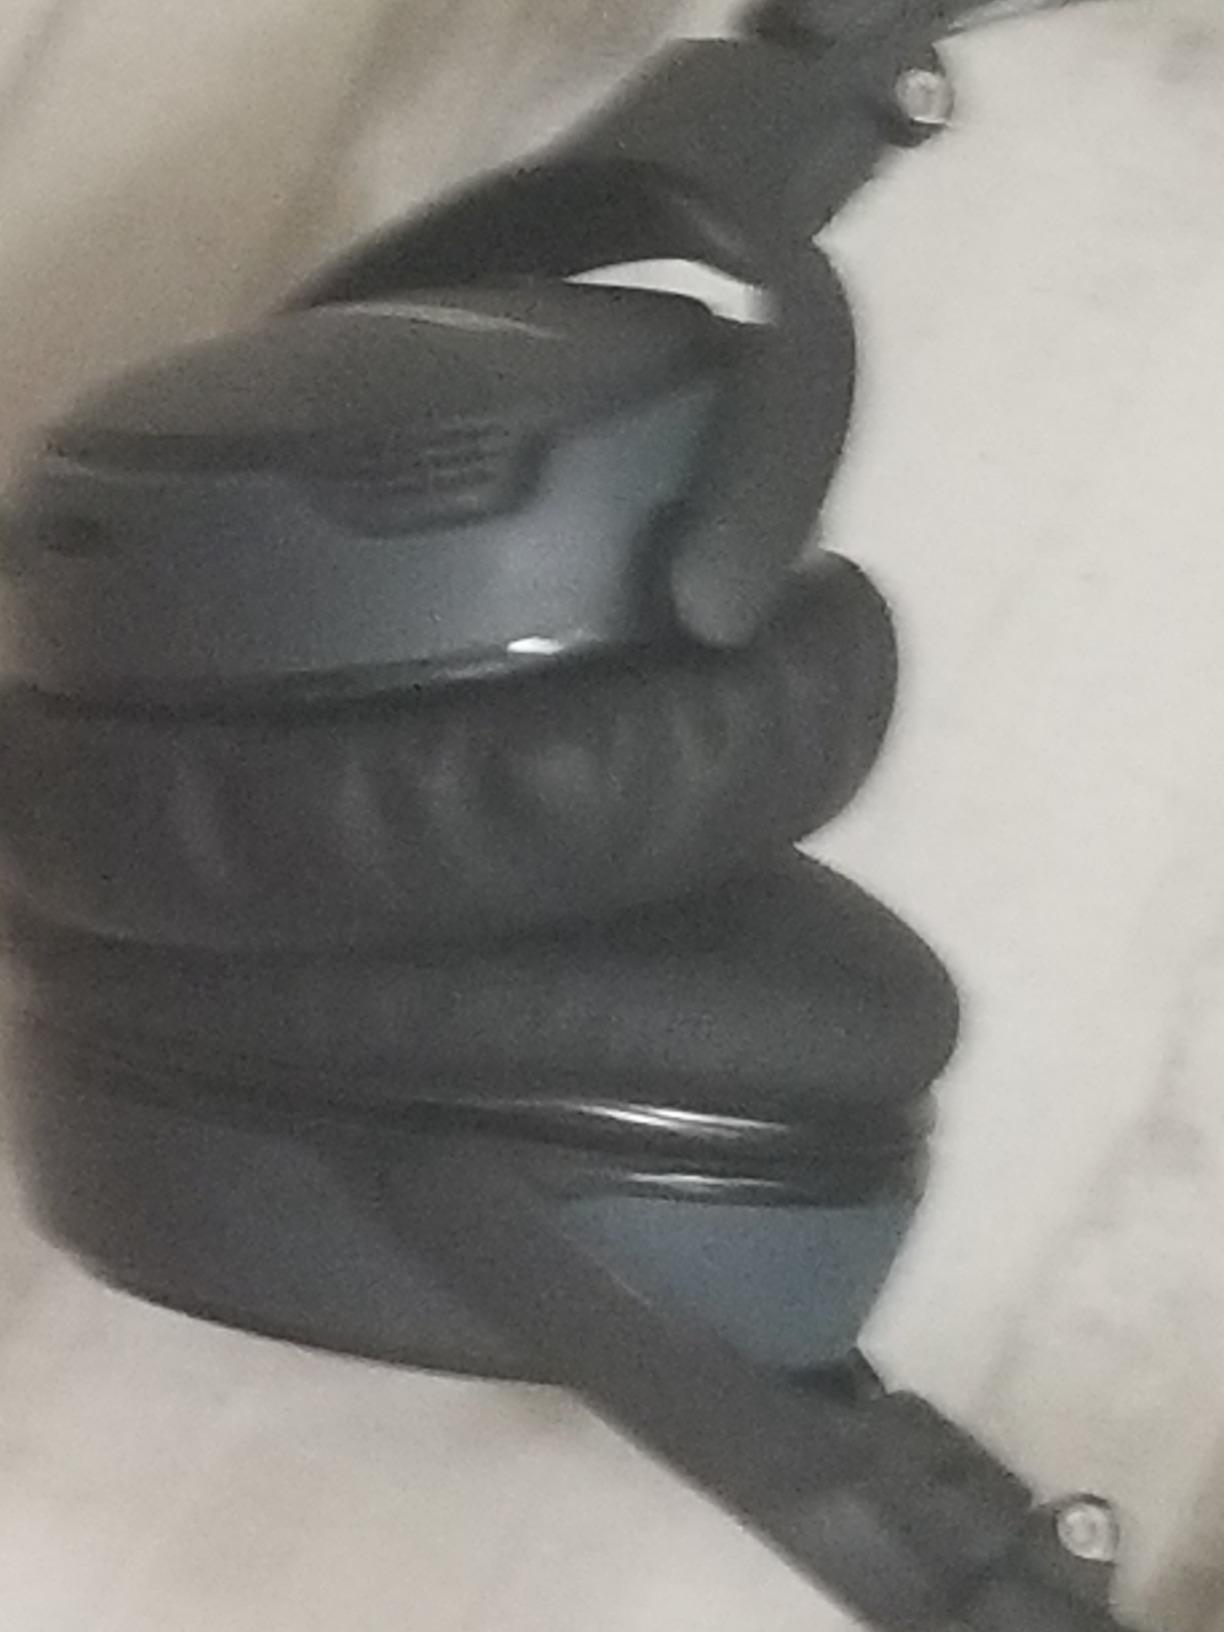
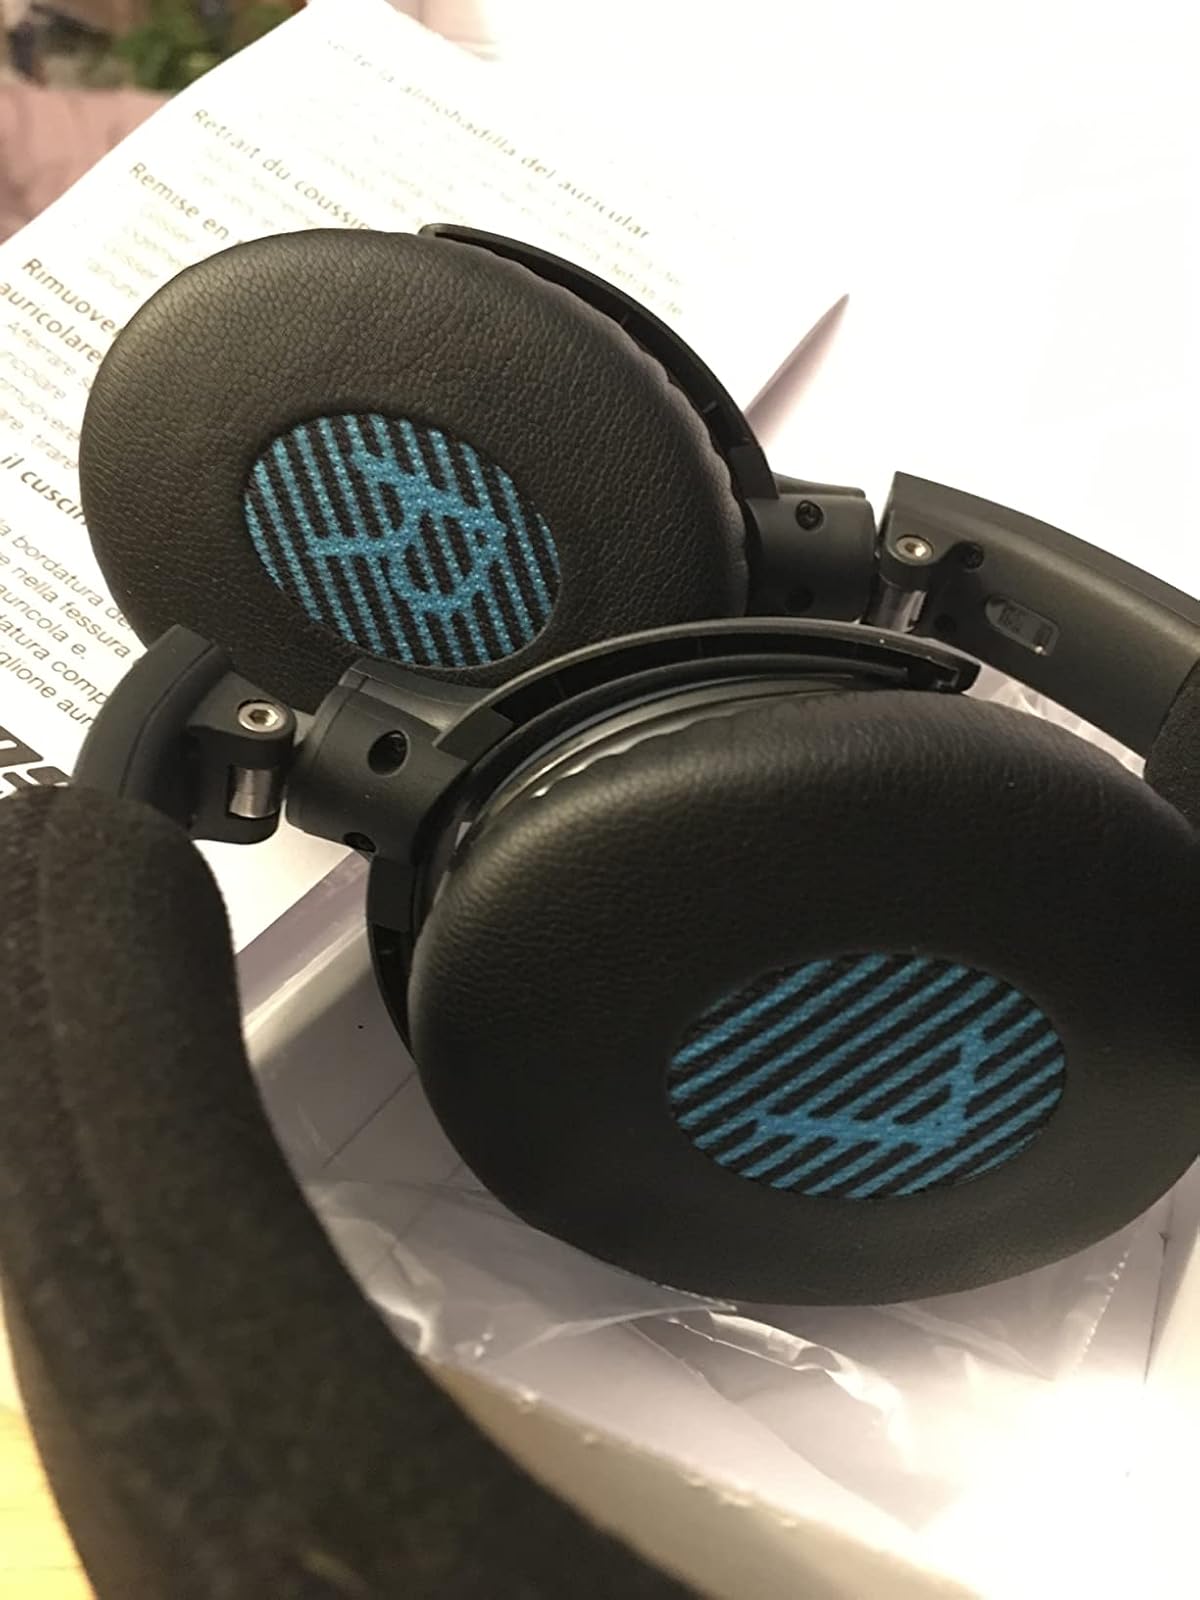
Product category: headphones
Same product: yes